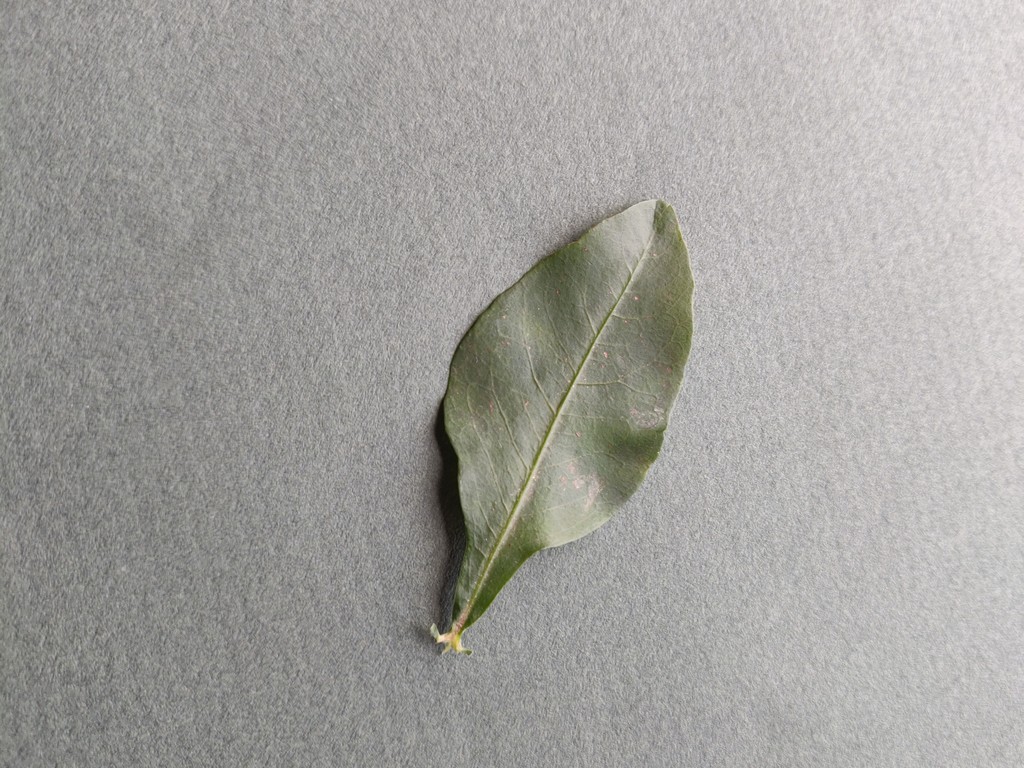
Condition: Healthy
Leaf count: single
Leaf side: front